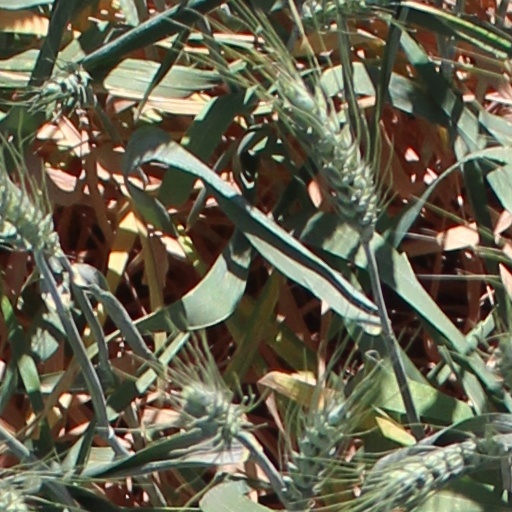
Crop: wheat